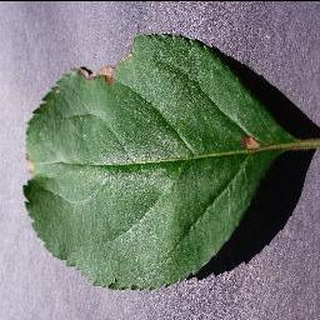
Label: apple_black_rot